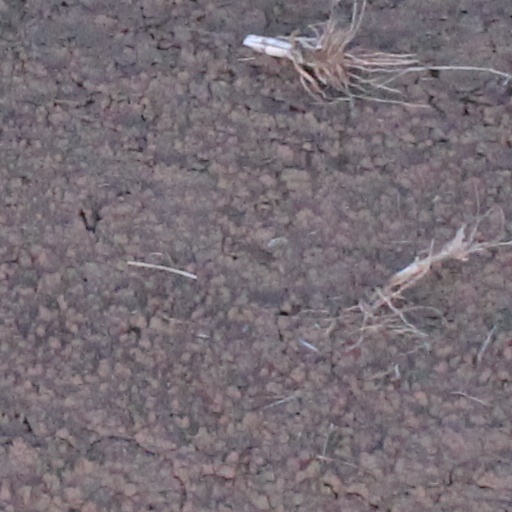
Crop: wheat